Land of the Silver Birch

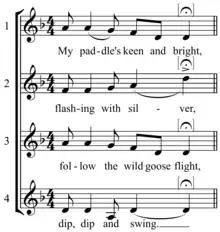
"My Paddle's Keen and Bright"

It is related to a similar song "My Paddle's Keen and Bright", written by Margaret Embers McGee (1889–1975) in 1918, which is used to keep time paddling and is frequently intermingled: